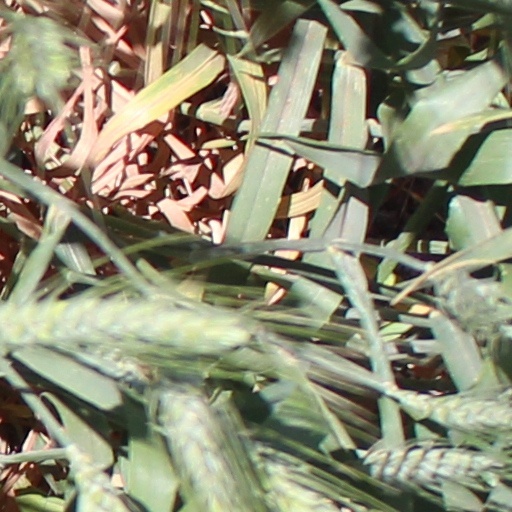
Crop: wheat